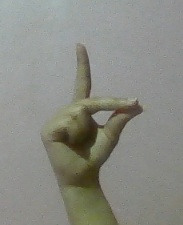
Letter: ta